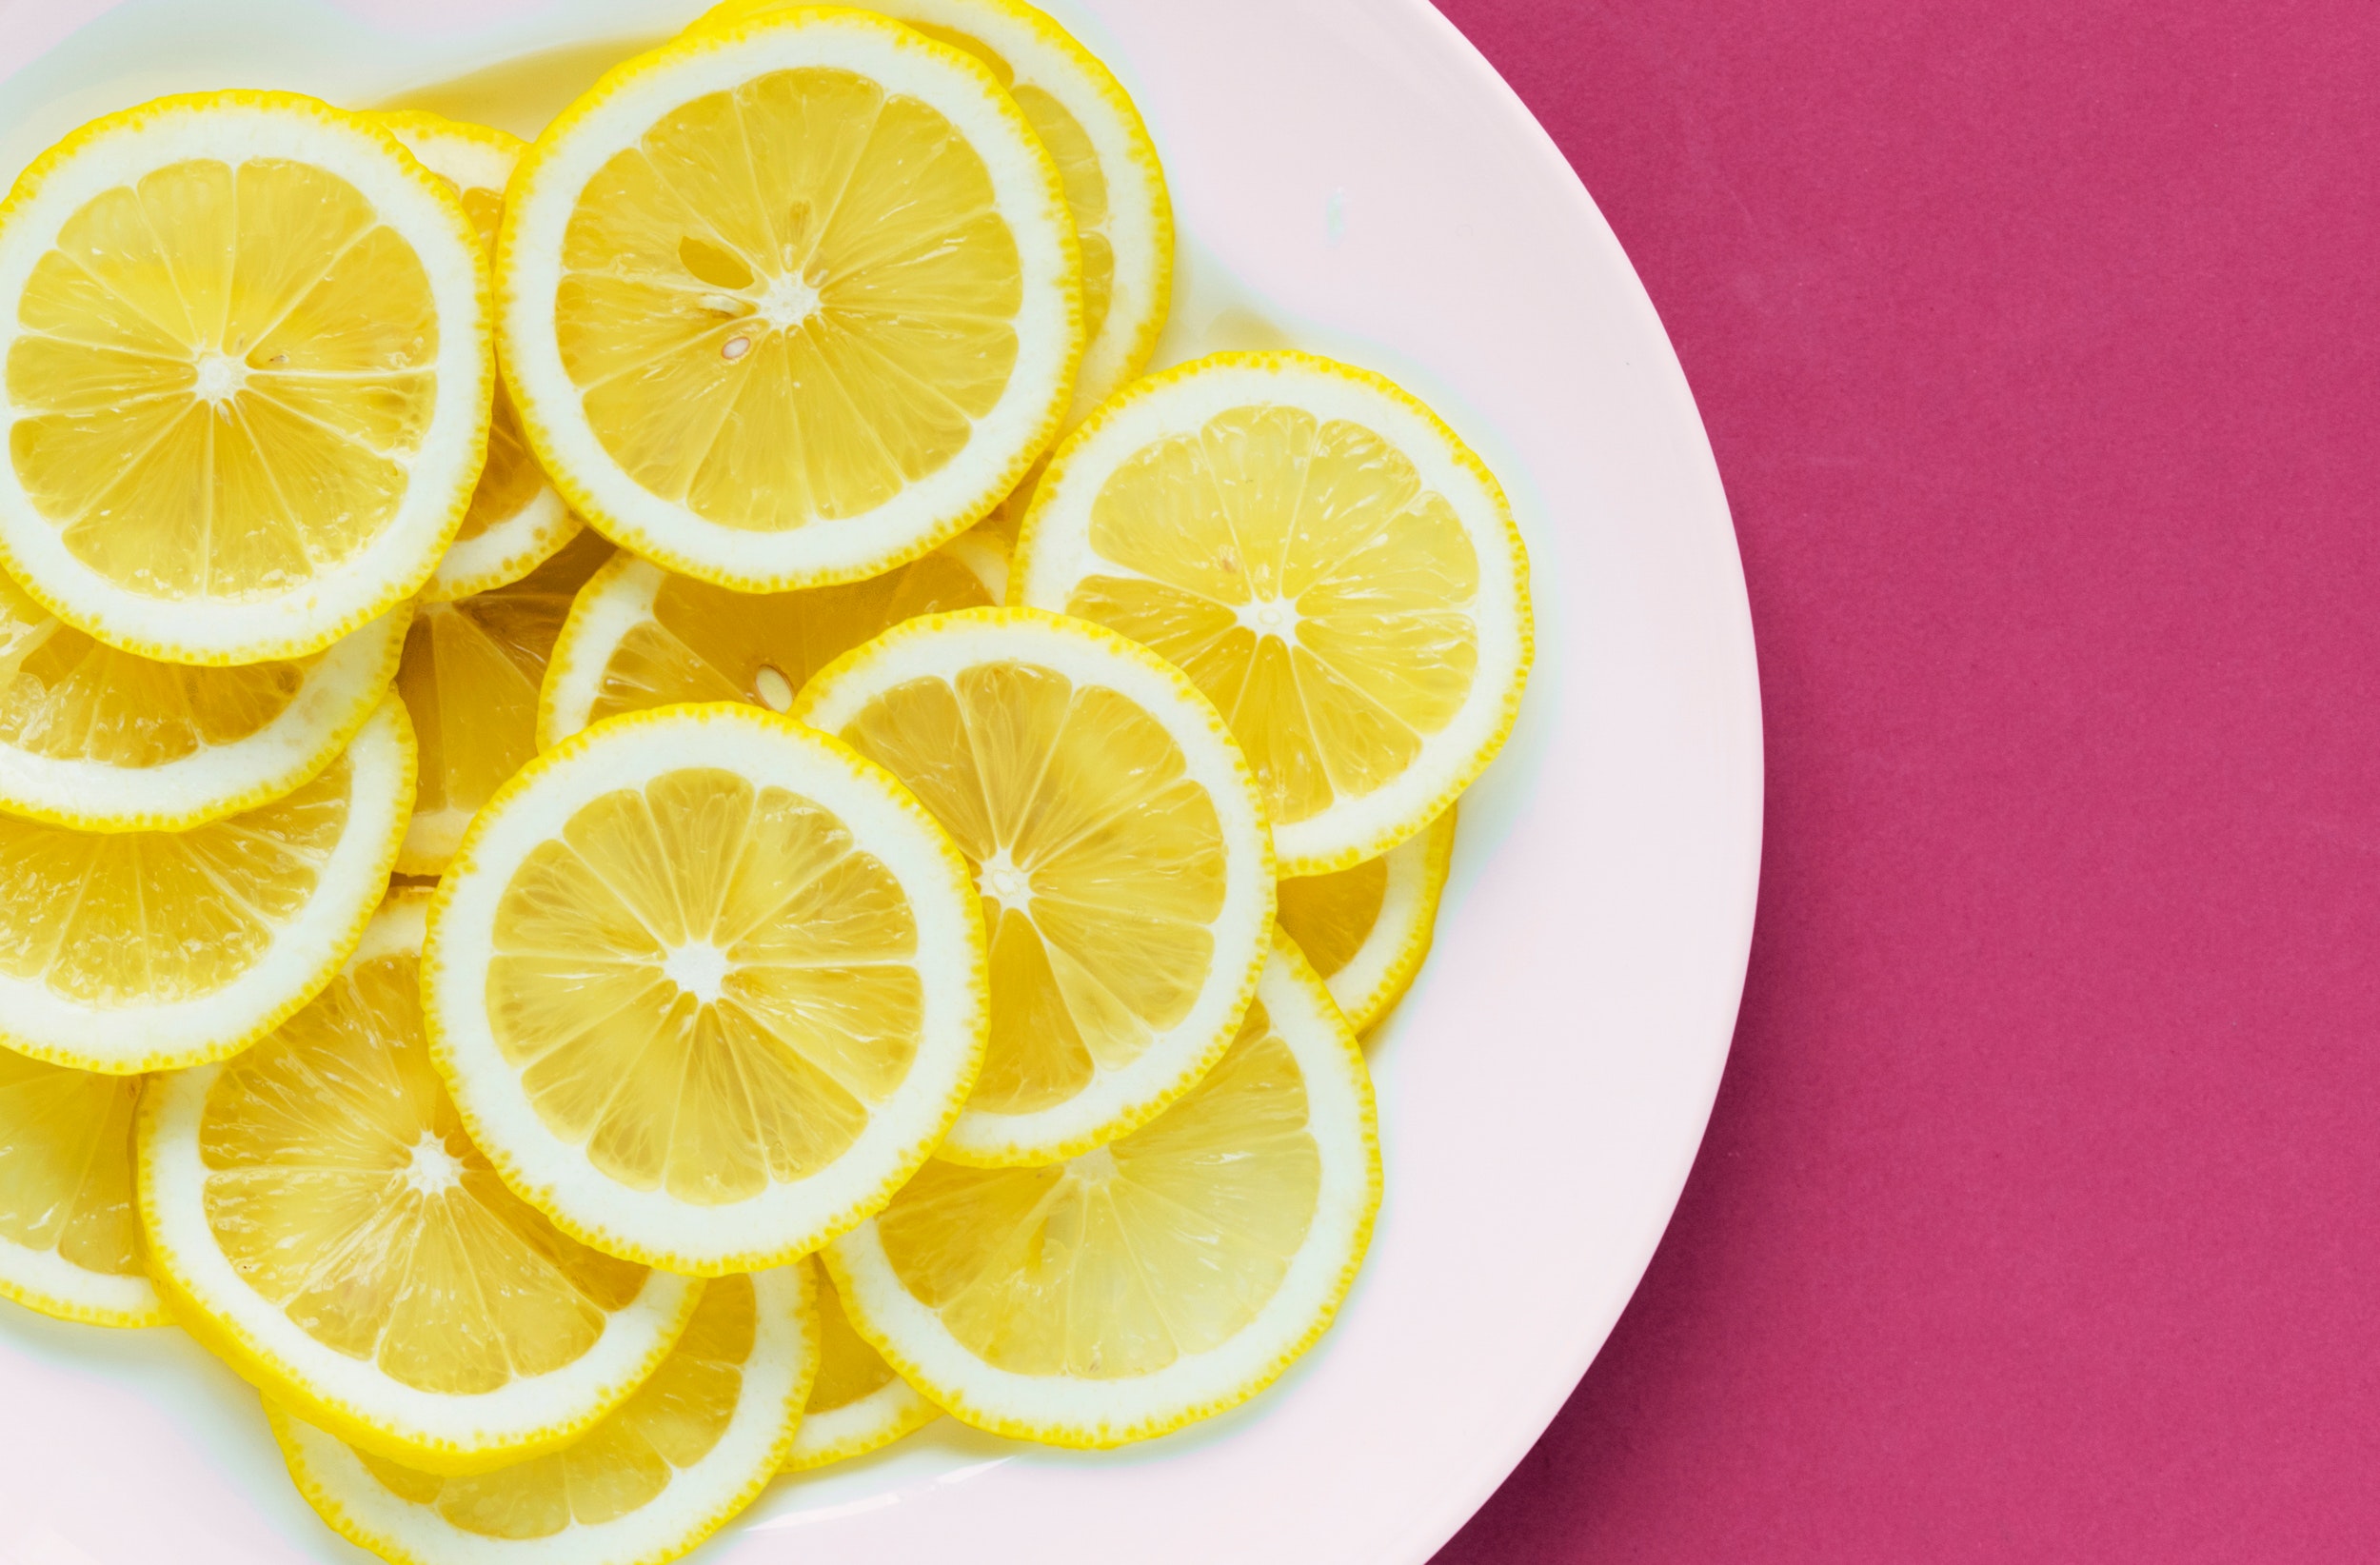
lemon, citric acid, food, produce, fruit, citrus, lemon lime